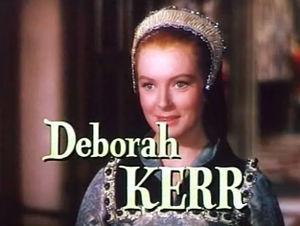
Deborah Kerr est une danseuse et actrice écossaise qui, après des débuts prometteurs au Royaume-Uni pendant la guerre, devint dans les années 1950 l'une des plus grandes stars de Hollywood.
La Reine vierge est un film américain réalisé par George Sidney sorti en 1953.